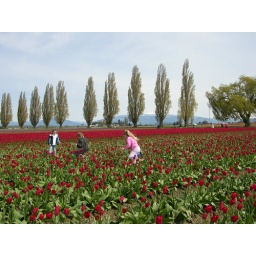
Children in red tulip field